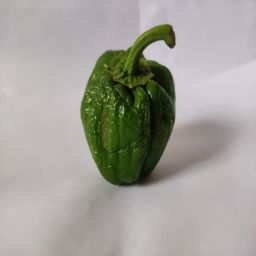
Crop: Bell Pepper
Quality: Ripe